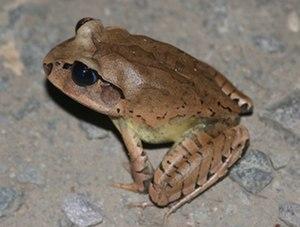
Mixophyes fasciolatus est une espèce d'amphibiens de la famille des Myobatrachidae.